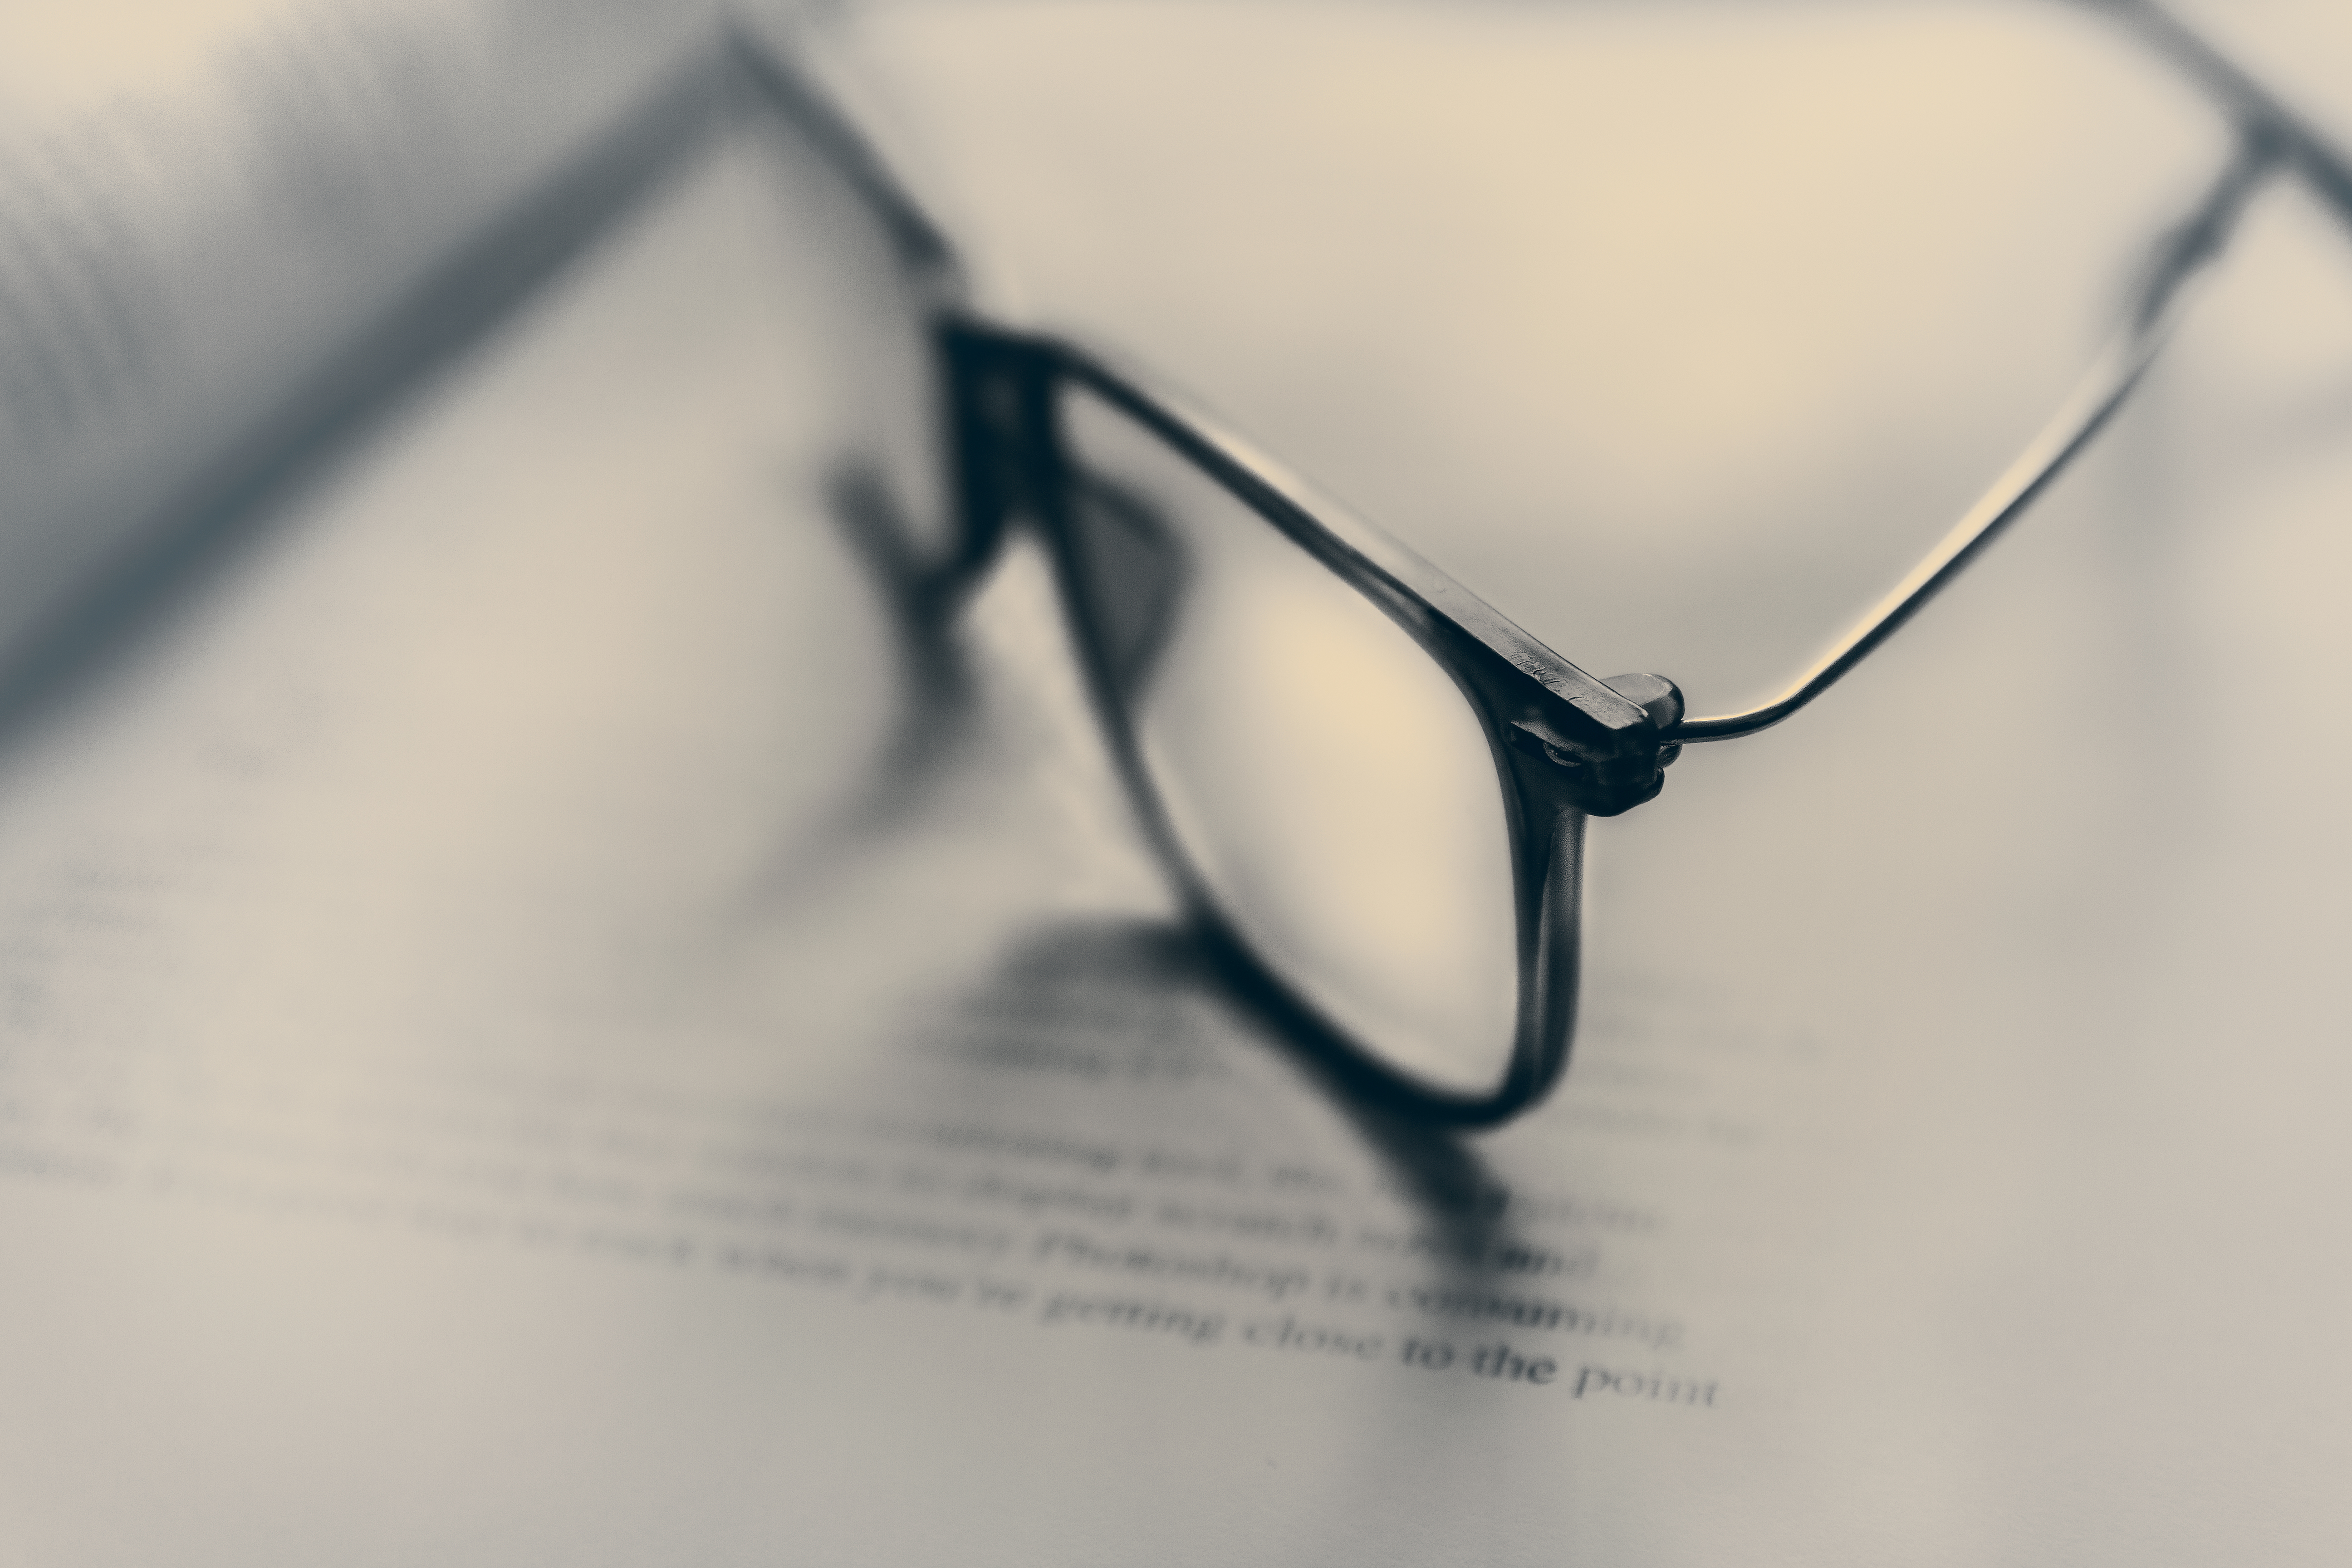
book, white, line, black, page, spectacles, close up, sketch, drawing, sunglasses, glasses, eyewear, shape, vision care